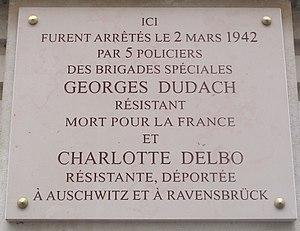
Plaque en hommage aux résistants Georges Dudach et Charlotte Delbo, arrêtés au 93 rue de la Faisanderie (Paris, 16e).
Charlotte Delbo née le 10 août 1913 à Vigneux-sur-Seine et morte le 1ᵉʳ mars 1985 à Paris, est une écrivaine française, femme de lettres, engagée dans la Résistance intérieure française qui a vécu la déportation.
La rue de la Faisanderie est une rue de Paris située dans le 16ᵉ arrondissement.